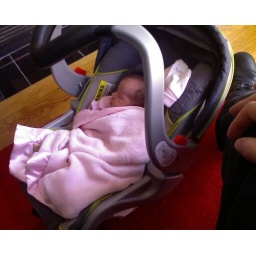
Baby in car seat